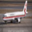
Label: airplane